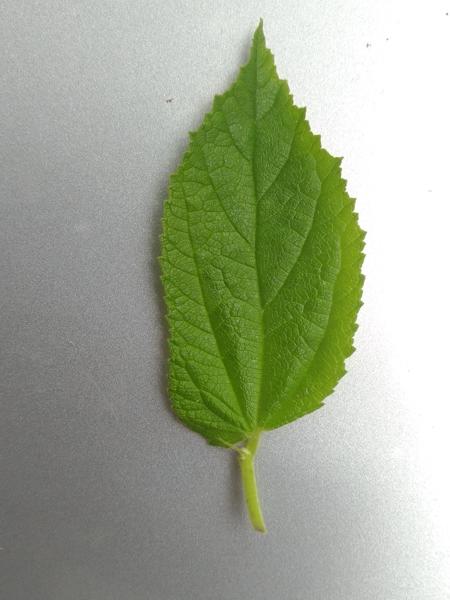
Plant: Gasagase